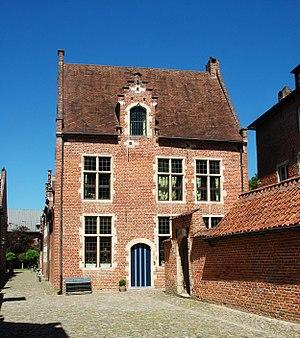
Belgium - Leuven - Groot Begijnhof - Bovenstraat n° 88
Le grand béguinage de Louvain est le plus vieux et le plus grand des deux béguinages que compte la ville belge de Louvain, dans la province du Brabant flamand.